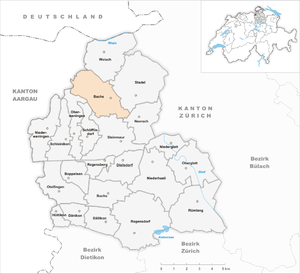
Bachs est une commune suisse du canton de Zurich.